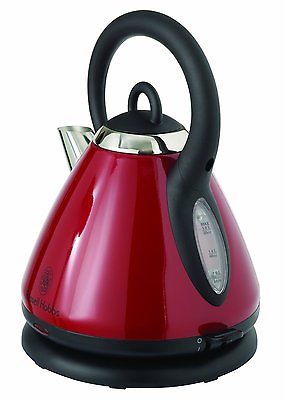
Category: kettle